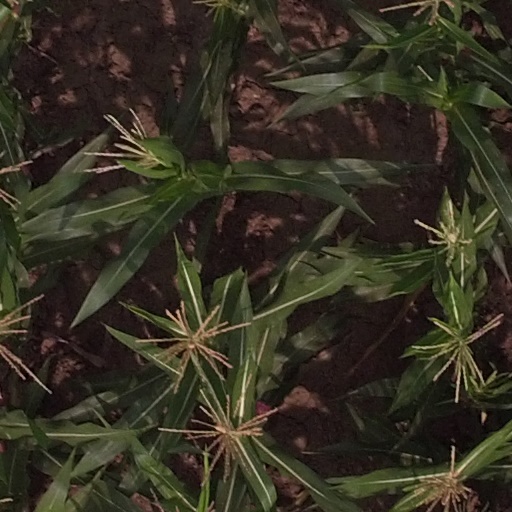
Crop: maize; corn